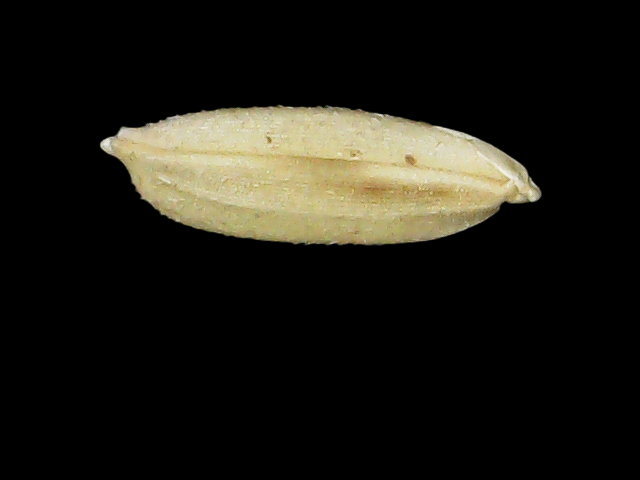
Rice variety: Bd30